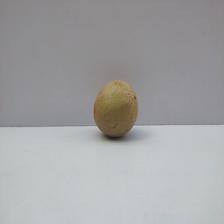
Size: Medium